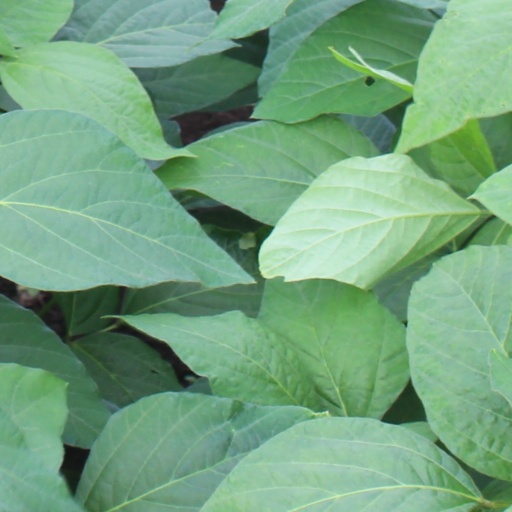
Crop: soybean